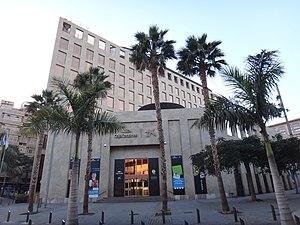
Juan Navarro Ramón est un artiste peintre et lithographe espagnol né à Altea le 21 février 1903, mort à Sitges le 6 juin 1989.